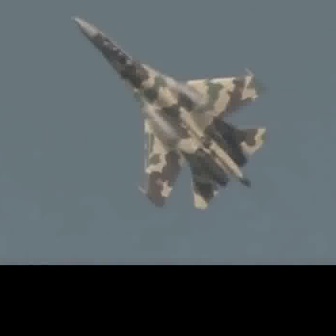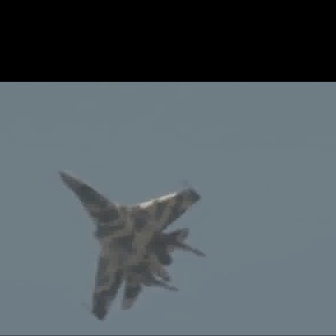
  Please identify the target specified by the bounding box [69,12,266,210] in the first image and locate it in the second image. Return the coordinates in [x_min,y_min,x_max,y_max] format.
Answer: [54,168,206,320]